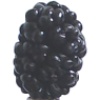
Label: mulberry